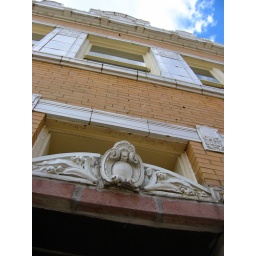
The entrance to an office building in Oak Park.